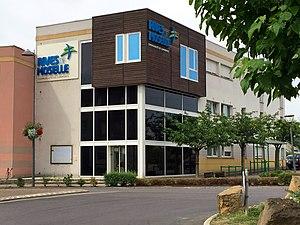
Le siège de la Communauté de Communes Rives de Moselle, situé Place de la Gare à Maizières-lès-Metz (Département de la Moselle, France)
La communauté de communes Rives de Moselle est une communauté de communes située dans le département de la Moselle en région Grand Est.
Maizières-lès-Metz est une commune française située dans le département de la Moselle et le pays messin en Lorraine. Elle est chef-lieu de canton et appartient à l'arrondissement de Metz.